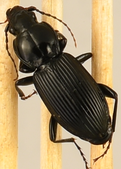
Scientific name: Pterostichus lachrymosus
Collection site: Mountain Lake Biological Station NEON (MLBS), plot MLBS_008